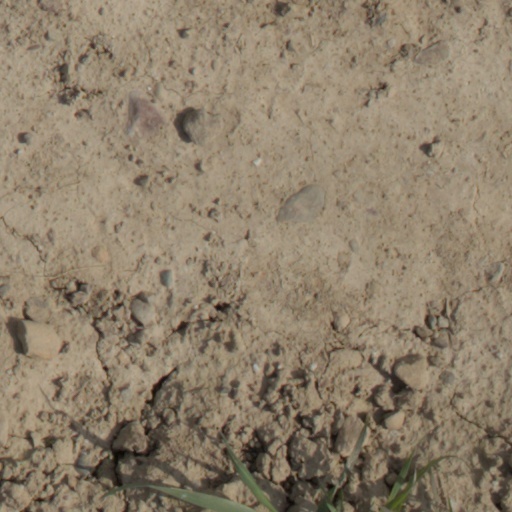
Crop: wheat